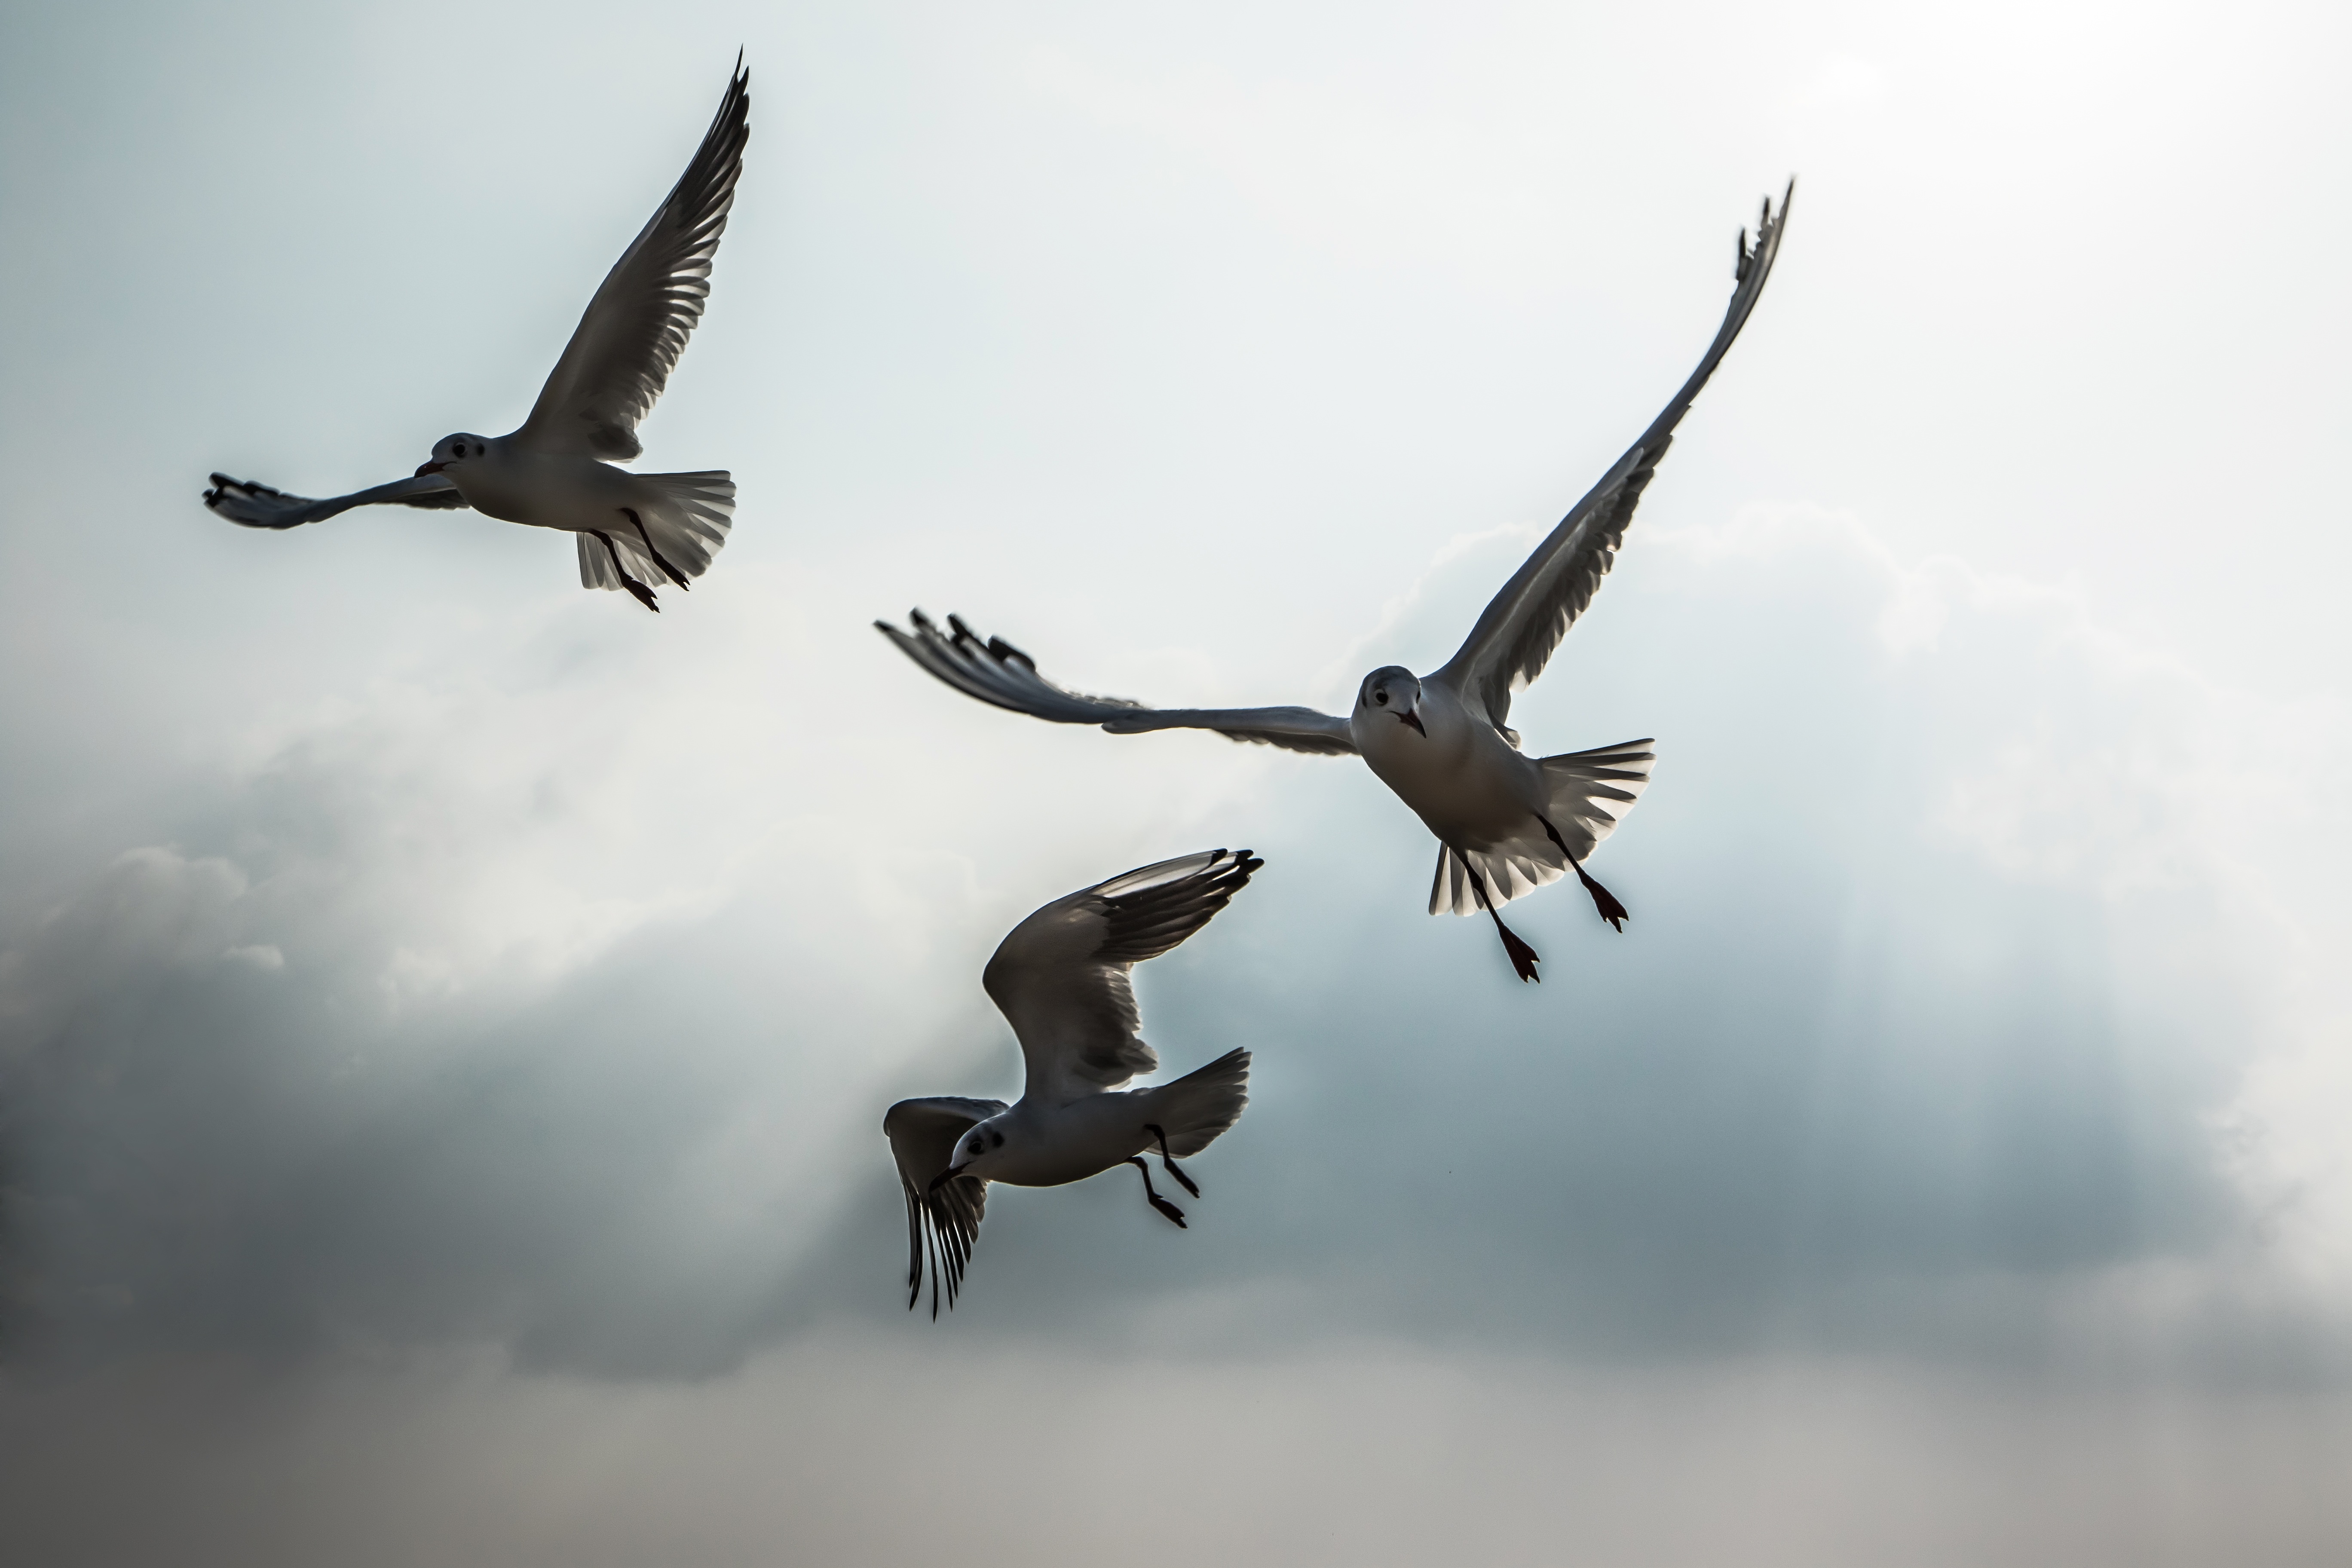
beach, bird, wing, sky, animal, seabird, seagull, flight, birds, goose, vertebrate, new, emergency, sea birds, bird migration, atmosphere of earth, animal migration, the gull on the sea, gampo